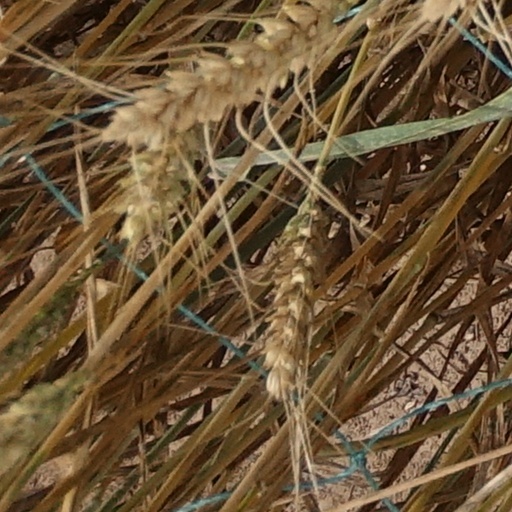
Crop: wheat